Winston Churchill in politics, 1900–1939

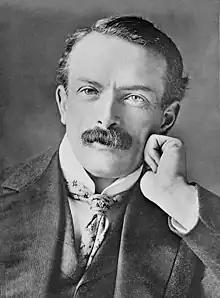
Churchill worked together with David Lloyd George ("pictured") to create what would be known as the Liberal reforms, which included the passing of the People's Budget and the National Insurance Act 1911

When the Liberals took office, with Henry Campbell-Bannerman as prime minister, in December 1905, Churchill became Under-Secretary of State for the Colonies. Serving under the Secretary of State for the Colonies, Victor Bruce, 9th Earl of Elgin, Churchill dealt with the adoption of constitutions for the defeated Boer republics of the Transvaal and Orange River Colony and with the issue of 'Chinese slavery' in South African mines. His first speech after taking office, in which he tried to defend Lord Milner while opposing his policies was a failure. Churchill had prepared it in advance, he had rehearsed it before his private secretary. While the speech reads well, it was not suited to the mood of the House, and the Conservatives proclaimed that Churchill was finished. It was a failure of his technique of writing his speeches in advance. But he learned from his mistakes. His speech in which he vainly sought Conservative support for the Boer Constitutions was perhaps his strongest yet: